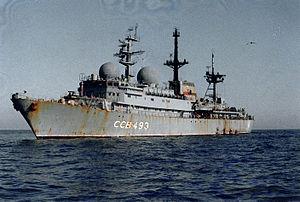
La Classe Balzam est une classe de navire collecteur de renseignements russe.